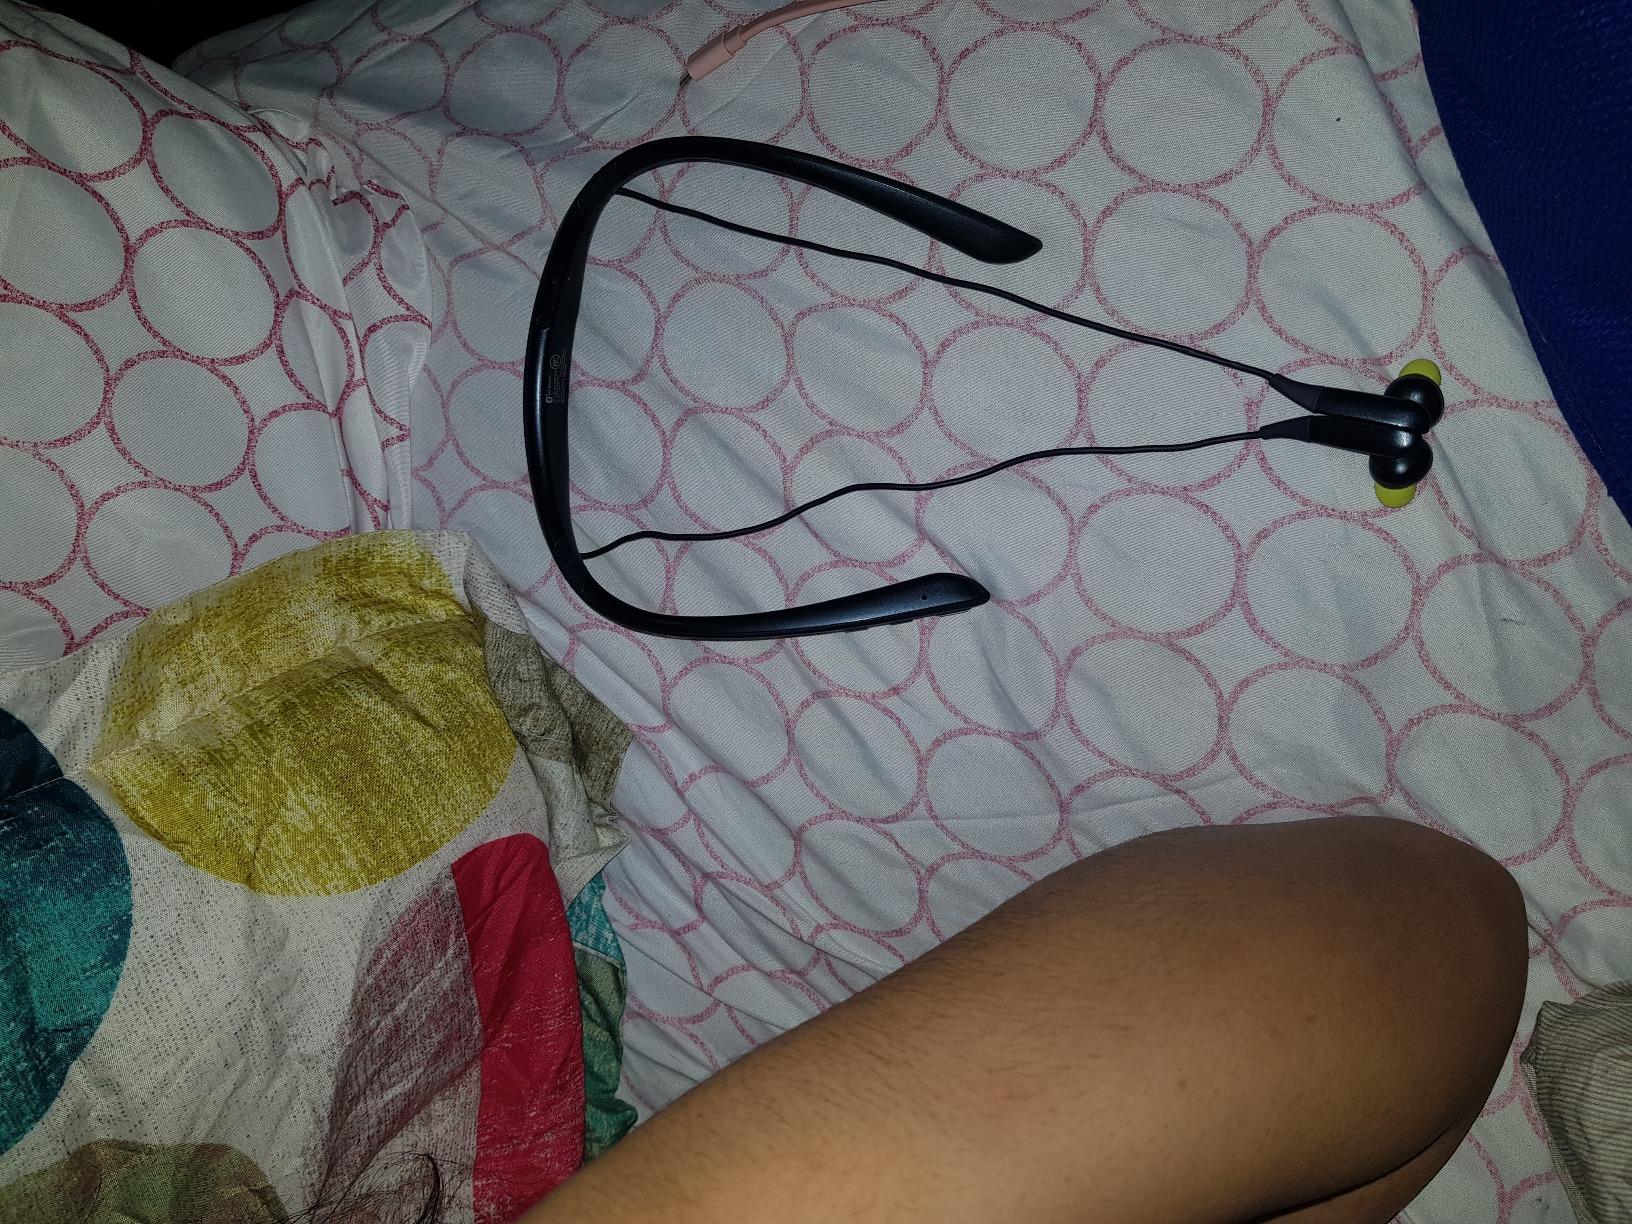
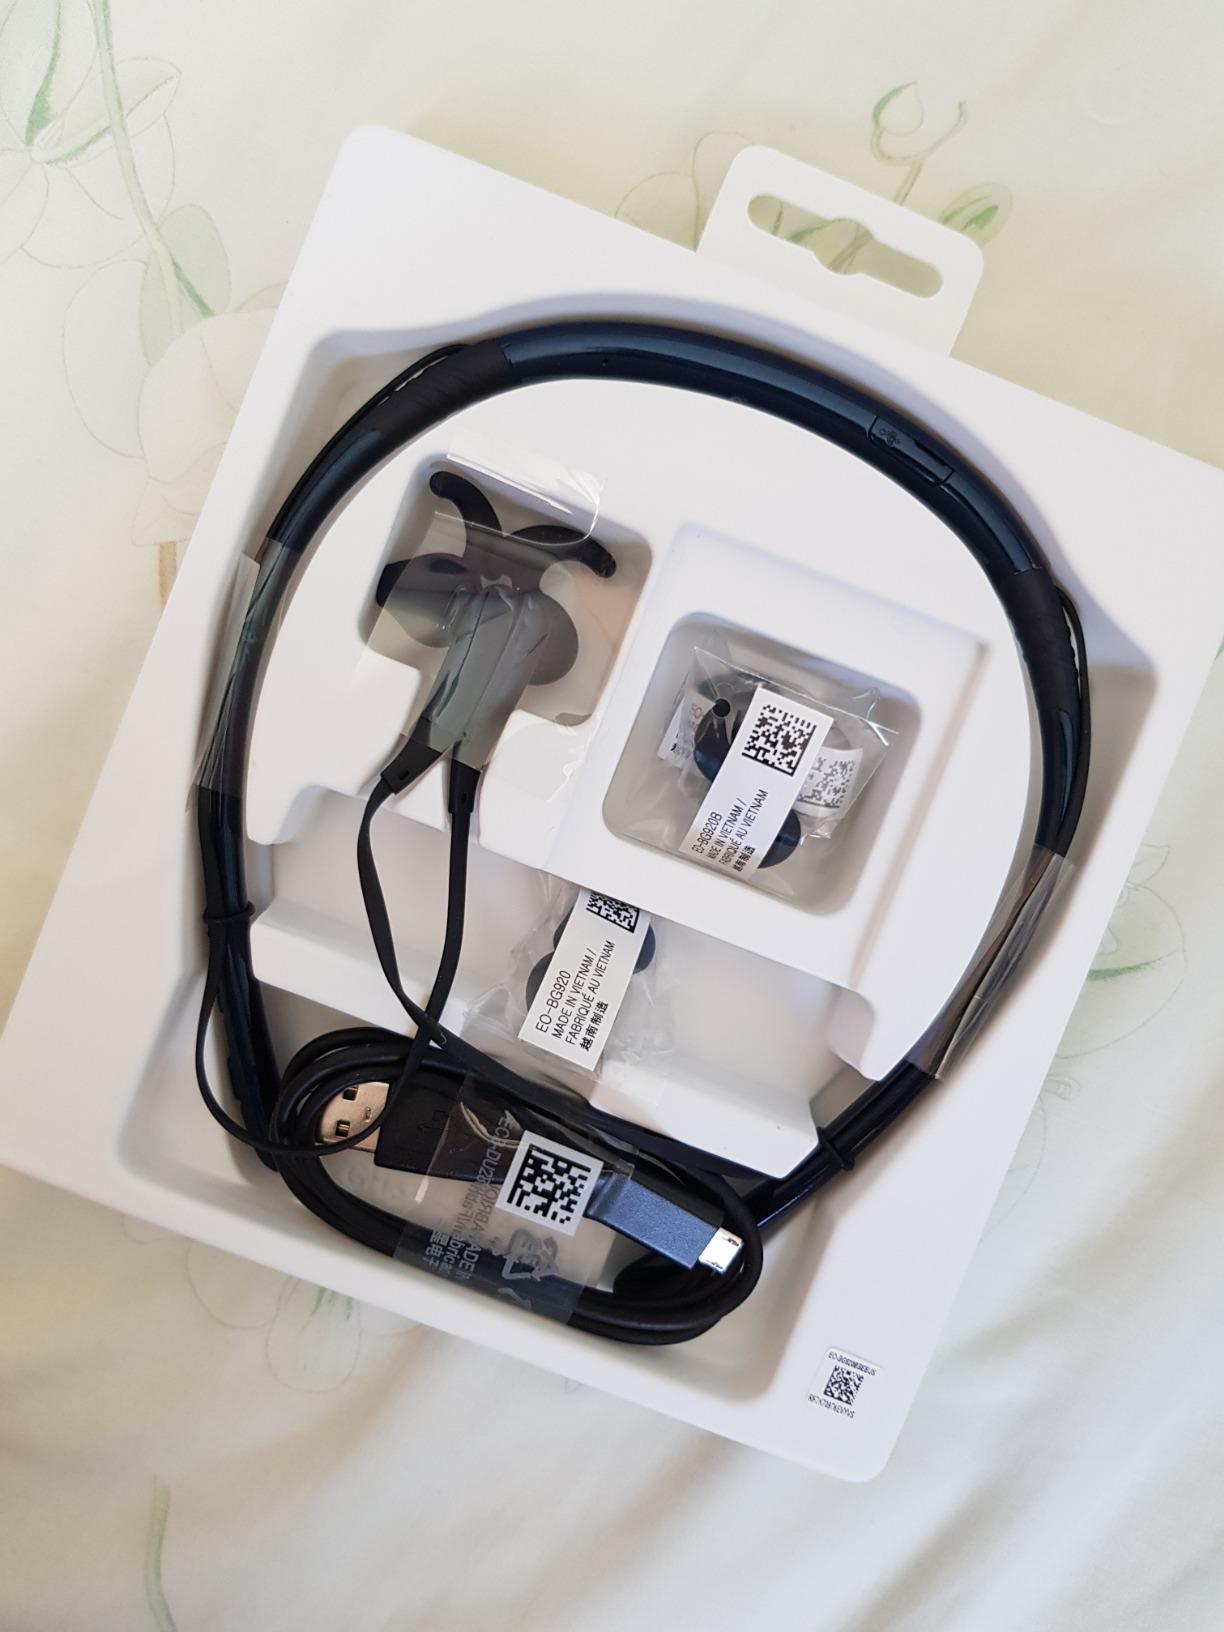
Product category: headphones
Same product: no